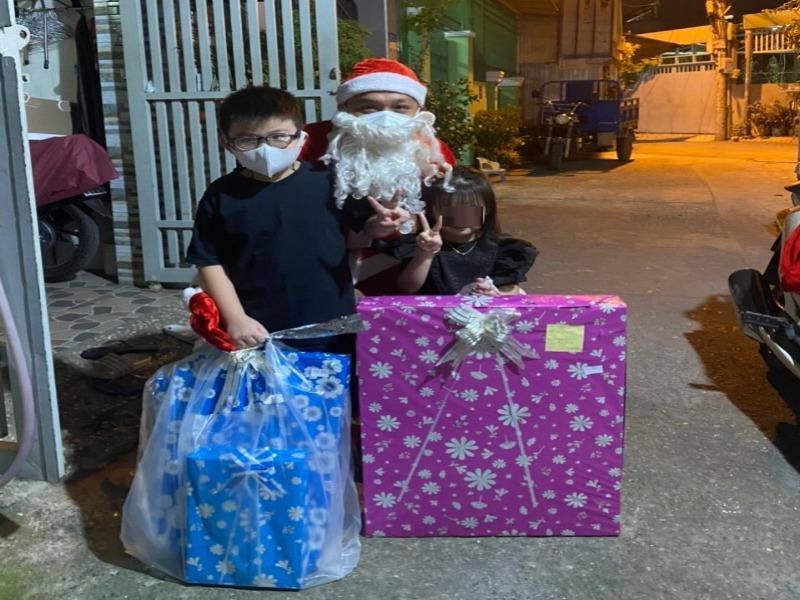
có một ông già noel đang chụp ảnh cùng với cậu bé